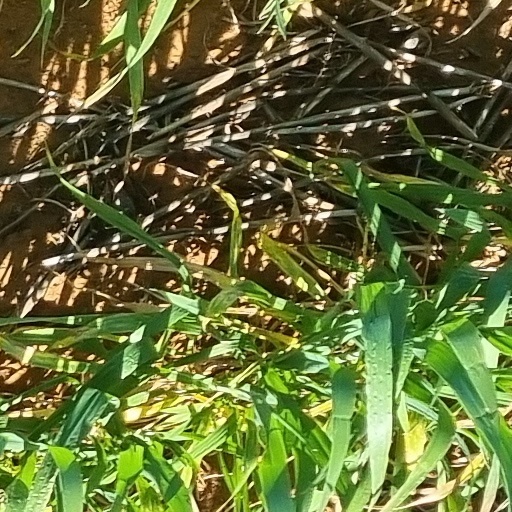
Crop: wheat